Amiche da morire

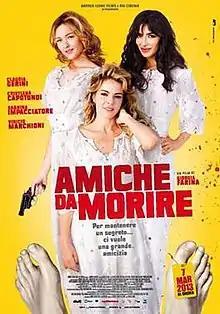

Amiche da morire ("Friends to Die For") is a 2013 Italian black comedy film written and directed by Giorgia Farina, in her directorial debut. For this film, Farina received a David di Donatello nomination for best new director.